St Lythans burial chamber

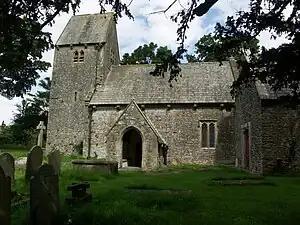
St Lythans Church

In the 16th century, the manor was acquired by the Button family, who built the first house about north west of the tumulus. The Manor's name was changed to Dyffryn St Nicholas and the house rebuilt in the 18th century, when the estate was purchased by Thomas Pryce.